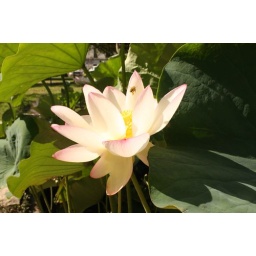
A bee finds the perfect flower in the turtle pond